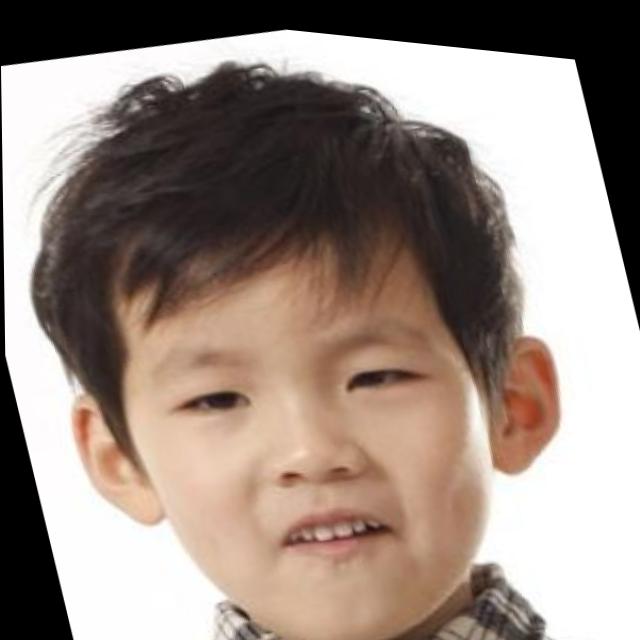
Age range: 0-12